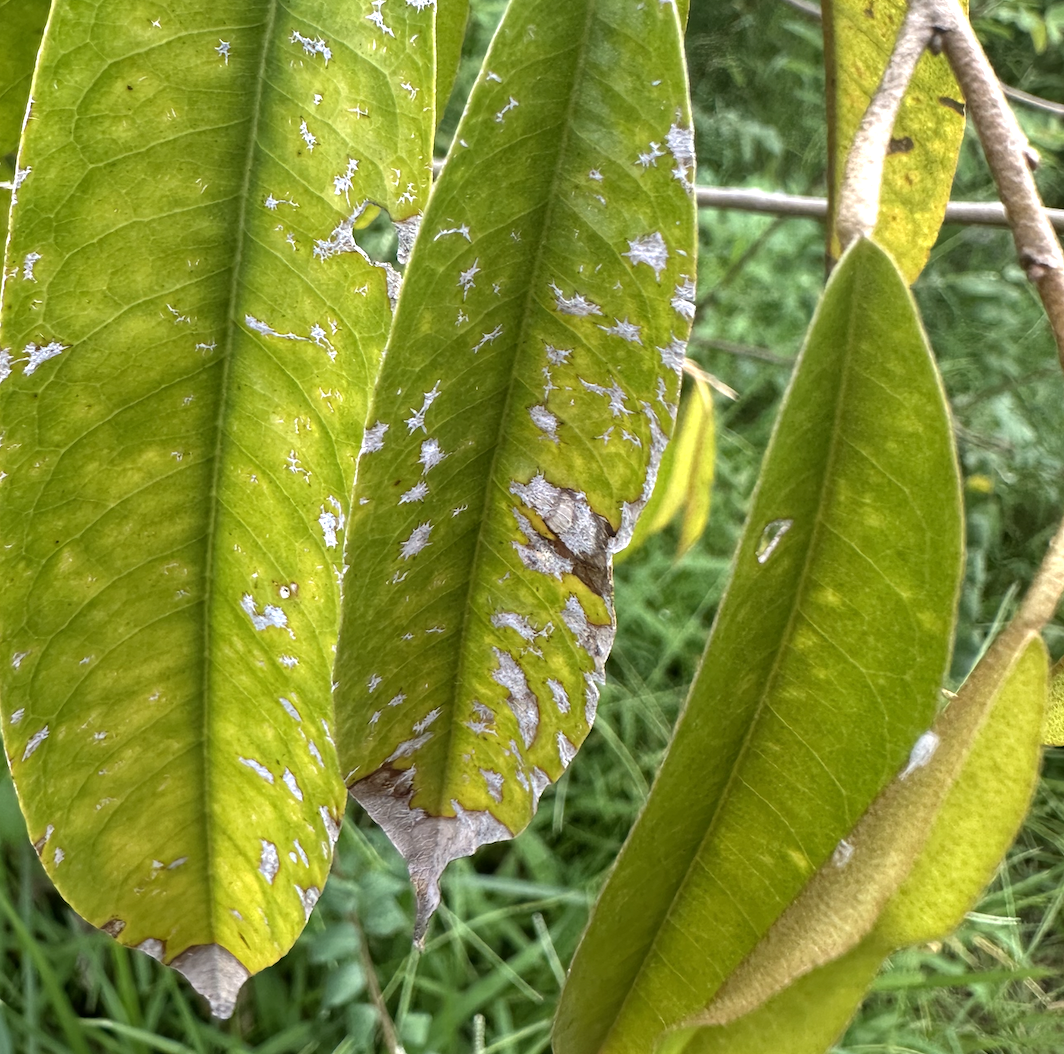
Label: mealybug_infestation